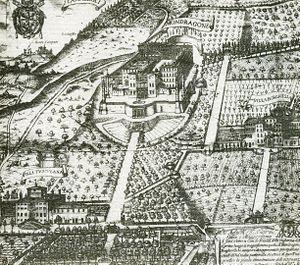
La villa Mondragone est une villa patricienne sise à Monte Porzio Catone, dans la province de Rome et la région du Latium en Italie.